Sir Wilfrid Lawson, 1st Baronet, of Isell

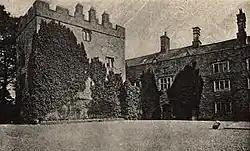
Isel Hall, Cumbria in 1892

Lawson was born in 1610, the son of William Lawson, and his wife Judith Bewley, daughter of William Bewley of Hesket. His great uncle was Sir Wilfred Lawson who acquired the family estate of Isel in Elizabethan times and served as MP for Cumberland. Lawson matriculated at Queen's College, Oxford on 21 November 1628, aged 17. He was knighted by Charles I on 28 February 1641.